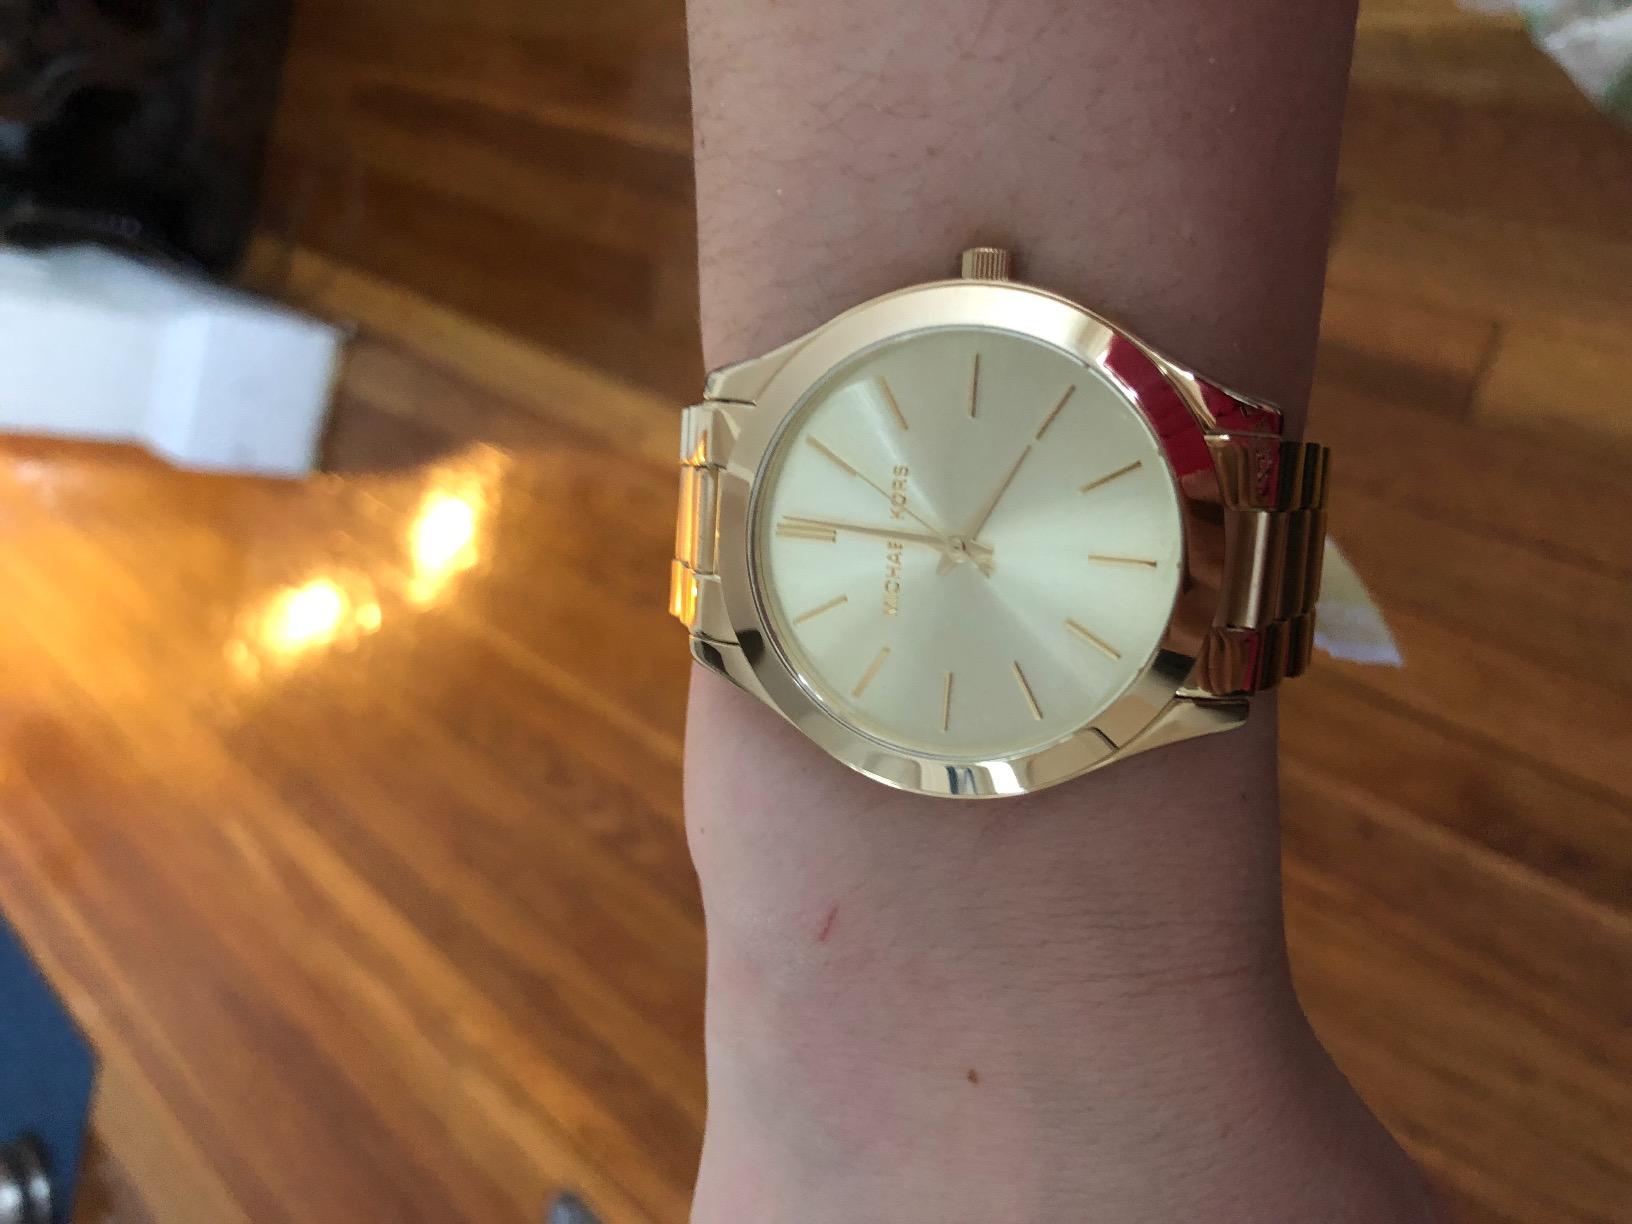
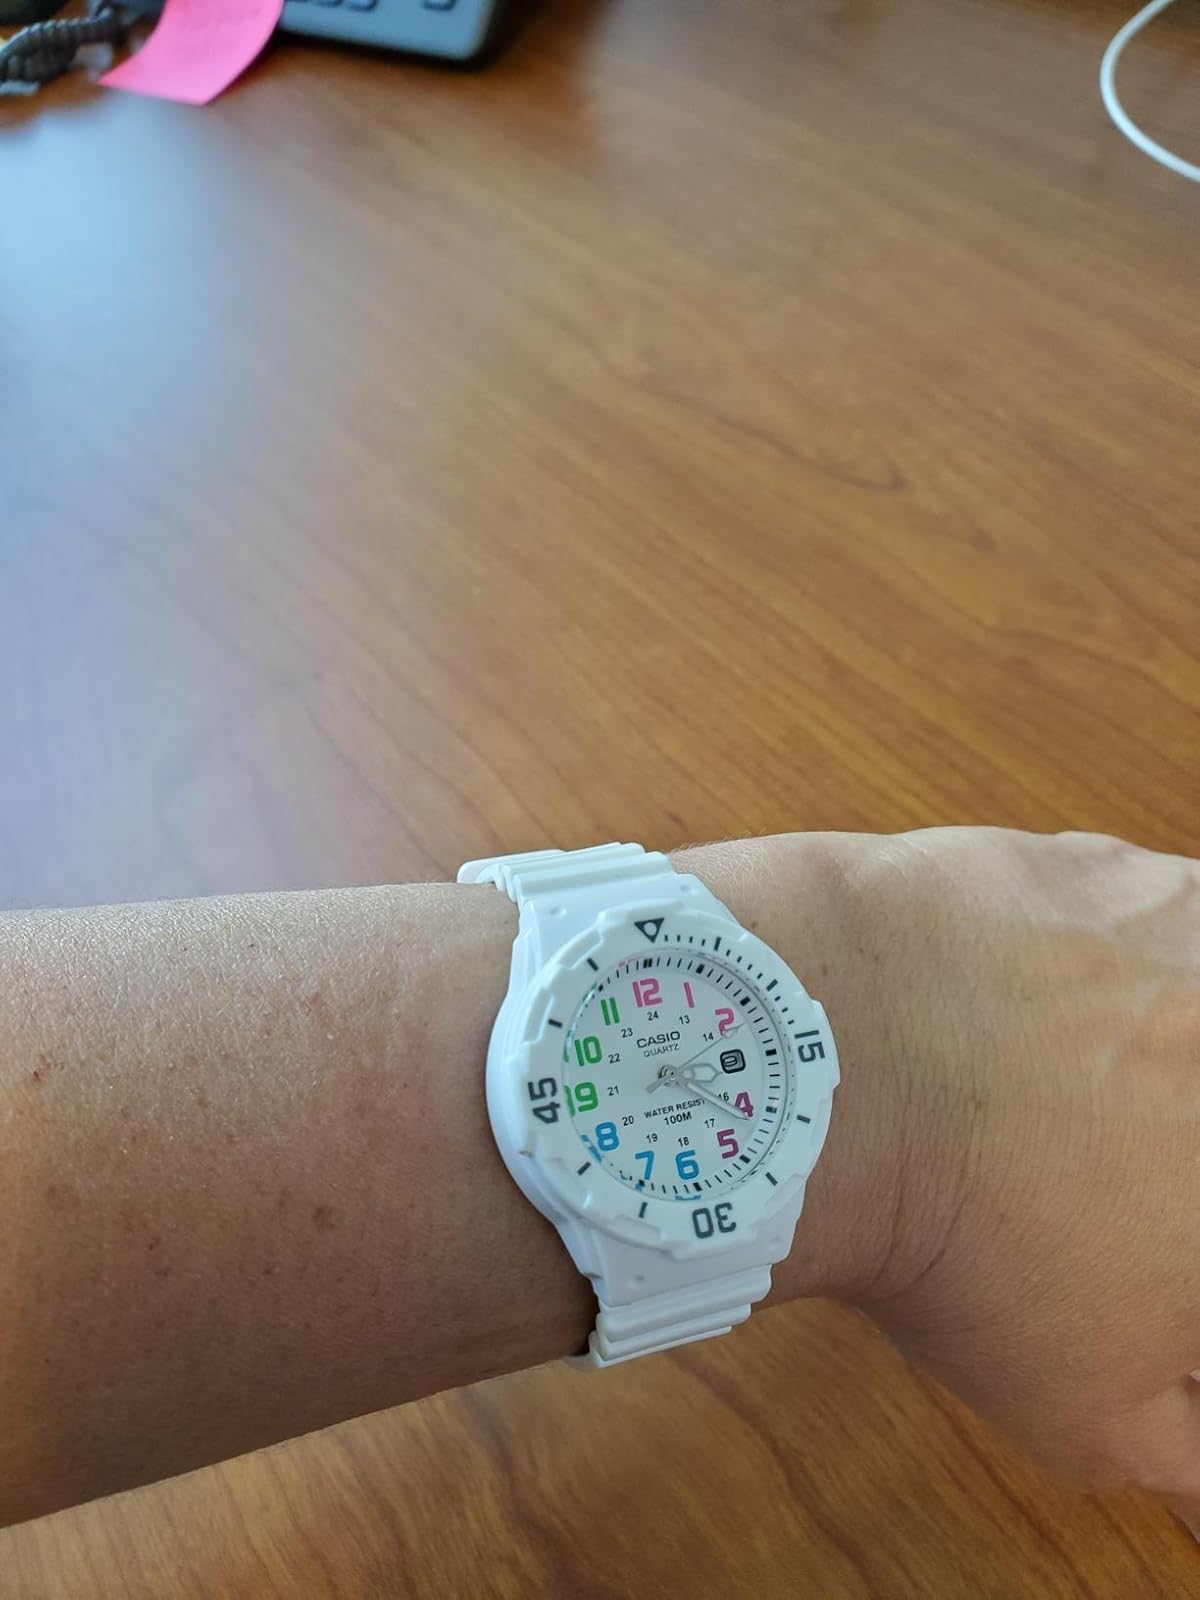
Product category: accessories_watch
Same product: no